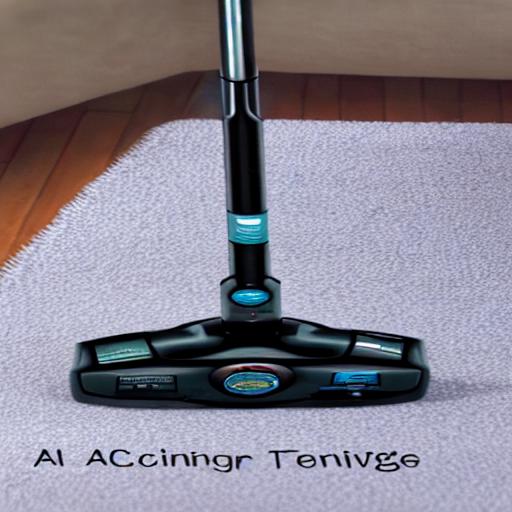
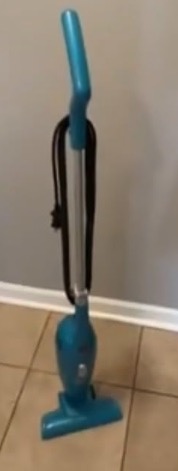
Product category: items_vacuum
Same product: no